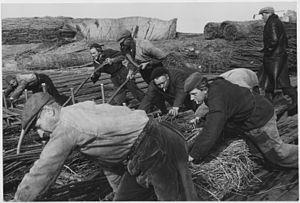
Le Flevoland de l'Est est le troisième polder construit dans le cadre des Travaux du Zuiderzee. Il est entouré du: Ketelmeer, du Vossemeer, du Drontermeer, du Veluwemeer, de la Knardijk et de l'IJsselmeer. Il fait maintenant partie de la province de Flevoland des Pays-Bas.